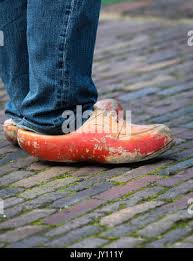
Label: Clog